Rosa Fiveash

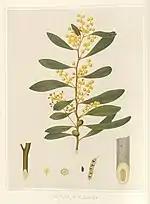

In 1882 Fiveash was commissioned by the government conservator of forests John Ednie Brown to illustrate "Forest Flora of South Australia." Each of nine parts of this work, that were published between 1892 and 1890, contained five illustrations of Fiveash drawn in no particular botanical order. The commission to illustrate "Forest Flora of South Australia" established Fiveash her reputation as a botanical illustrator. Her works were described as outstanding detailed depiction of the flowering branches, as well as the floral parts, timber and bark of eucalypts.